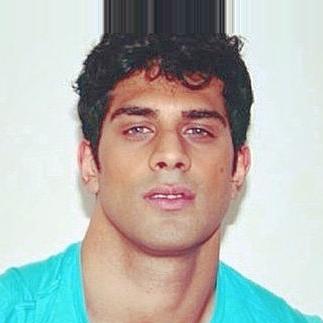
Age: 21